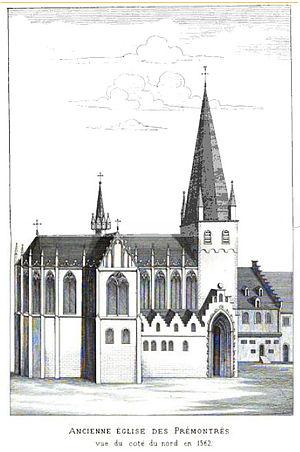
Vue de l'ancienne église Saint Corneille de l'abbaye de Beaurepart faite d'après un manuscrit de Langius
L'abbaye de Beaurepart-en-Île ou bien Saint-Corneille de Beaurepart ou encore abbaye des Saints-Apôtres est une abbaye située à Liège, en Belgique.